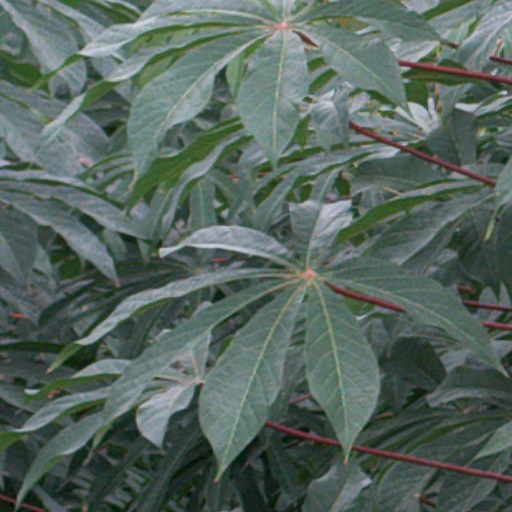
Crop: cassava